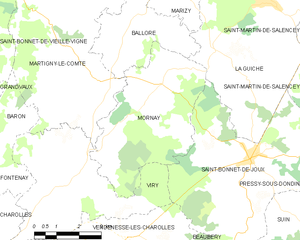
Carte des communes françaises